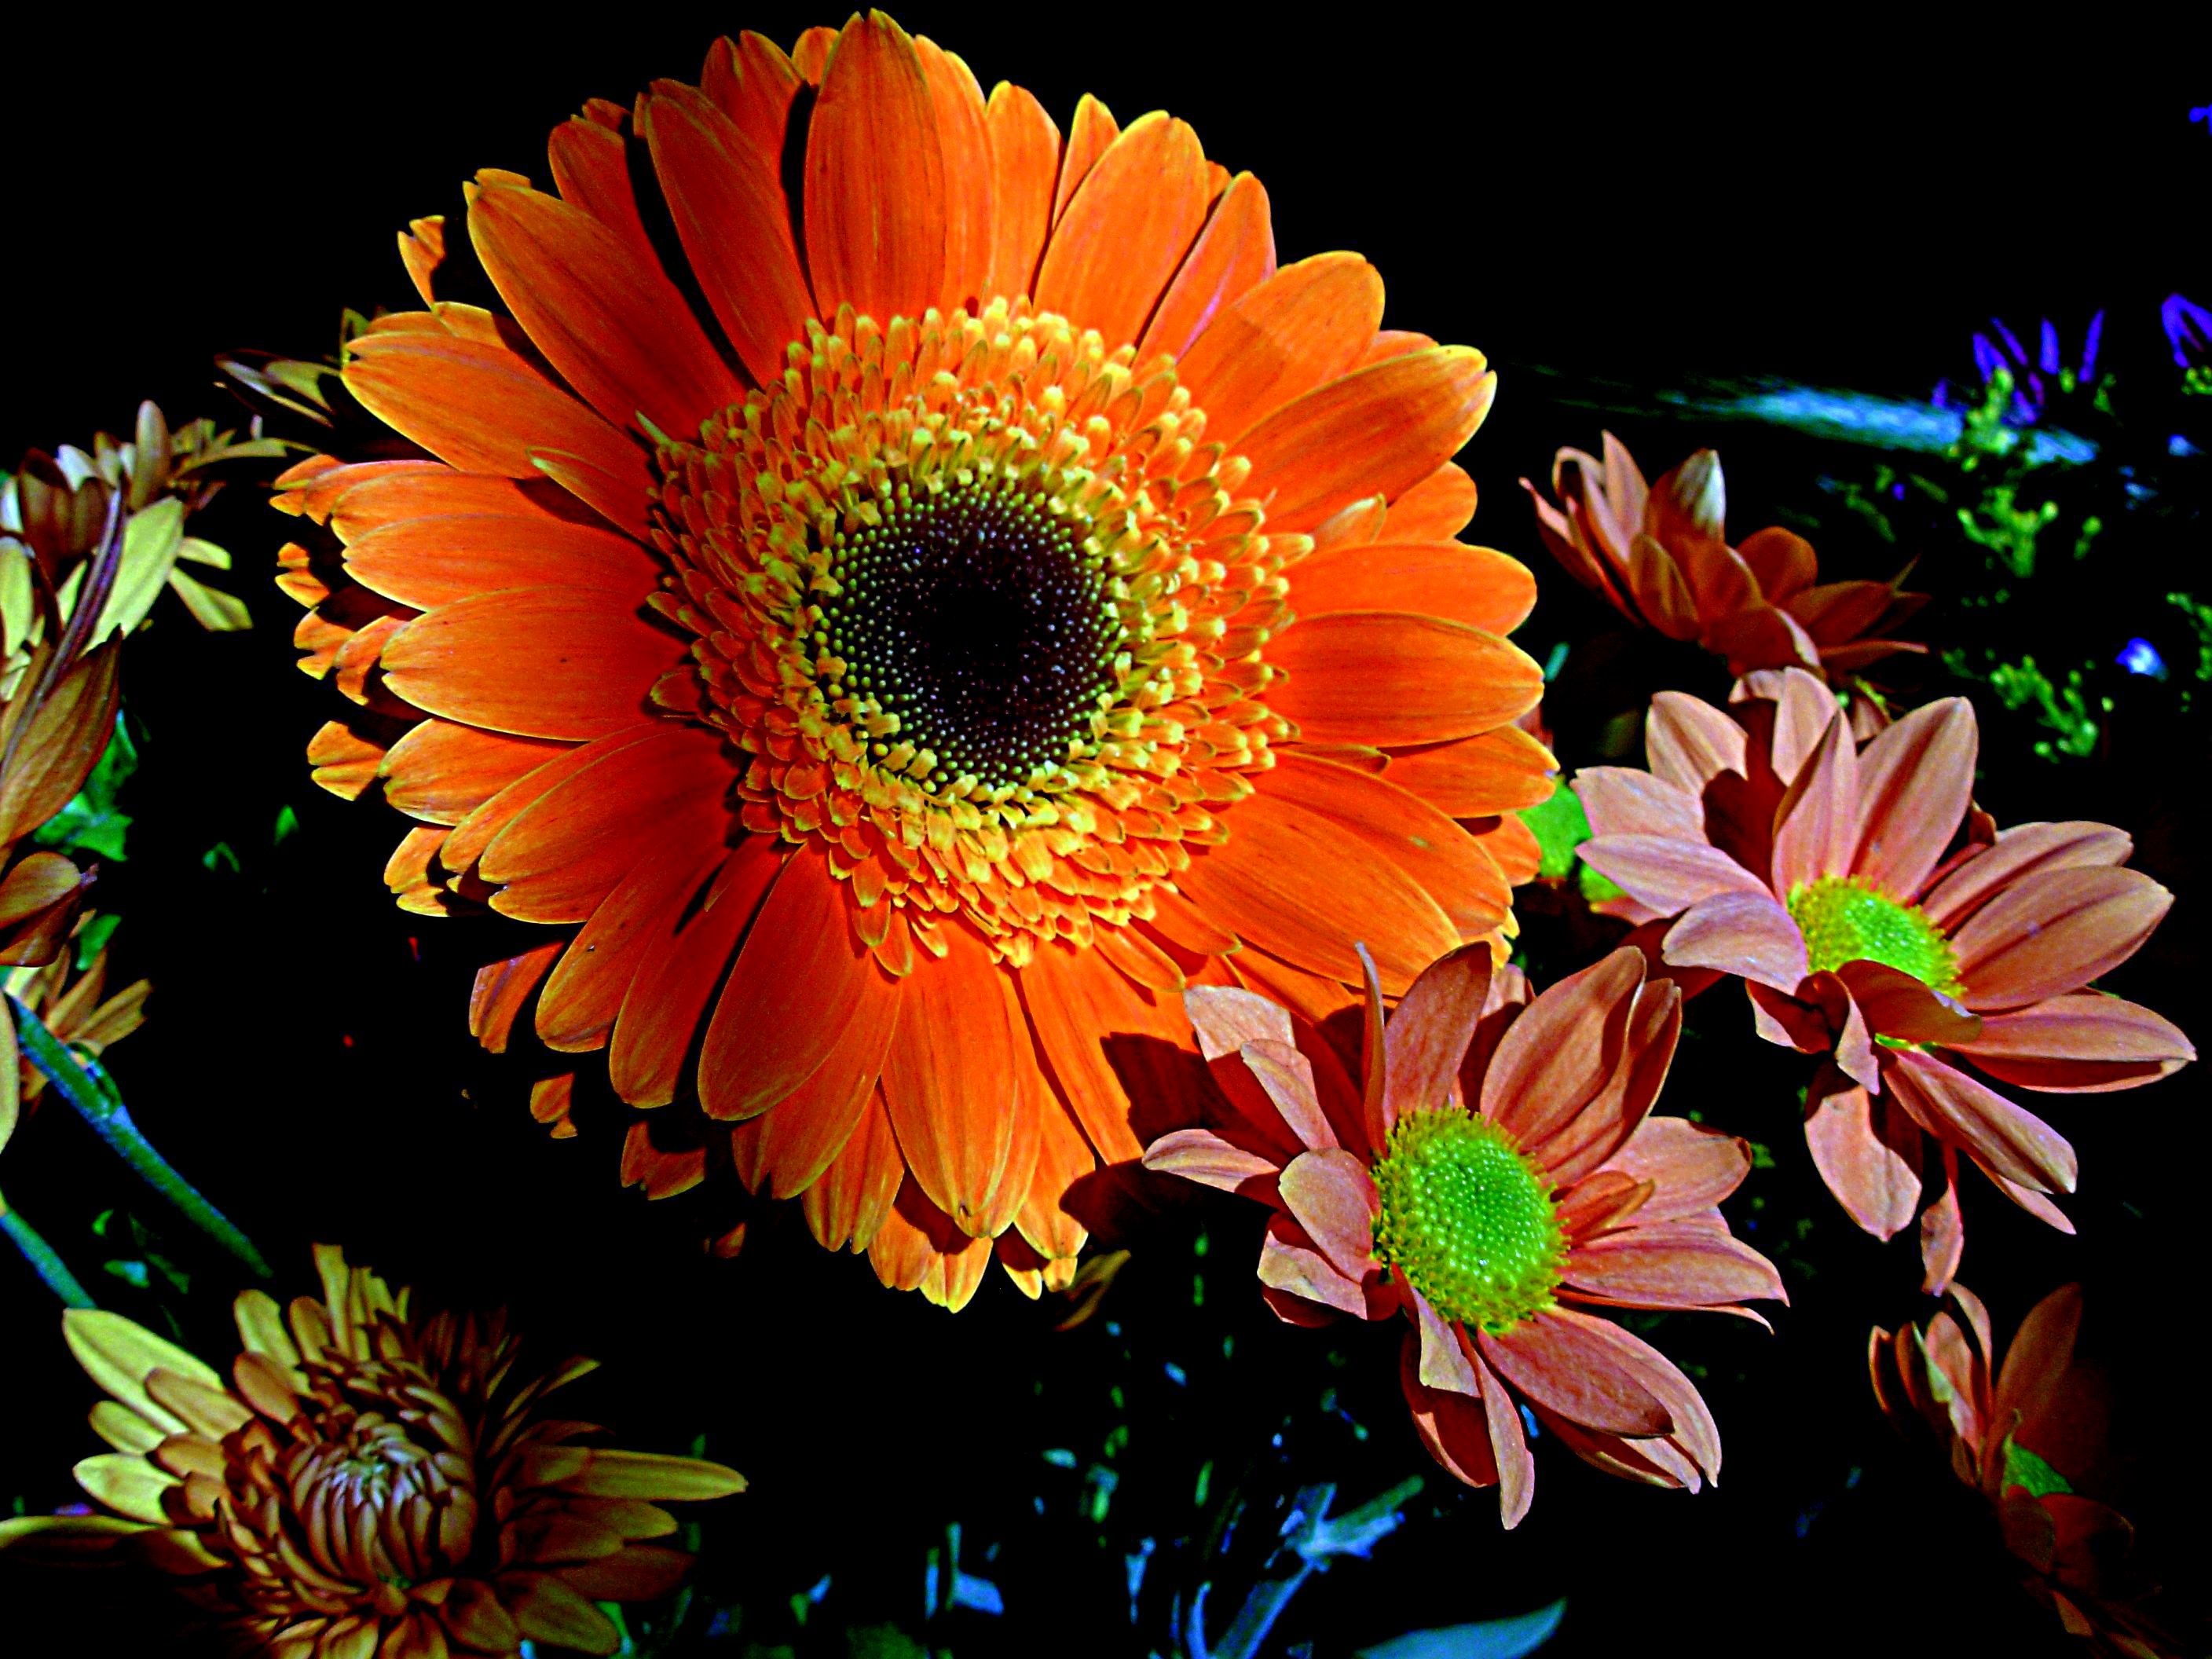
plant, flower, petal, orange, flora, petals, gerbera, floristry, macro photography, flowering plant, daisy family, flower bouquet, land plant